National Orange Show

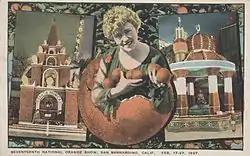
Postcard advertising the 17th show in 1927

The National Orange Show Festival is an annual festival held in San Bernardino, California since 1911 to promote the citrus industry. At the height of its popularity between 1960 and the mid-1980s, the event ran a full two weeks during the month of March and featured displays from most counties in California. The show was cancelled for five years, from 1942 to 1946, due to World War II, and 2020-21 caused by COVID-19 pandemic concerns, although it went virtual. Due to a changing economic environment, the show has been downsized considerably with a local community emphasis, instead of a national or state one, and is now a weekend event.